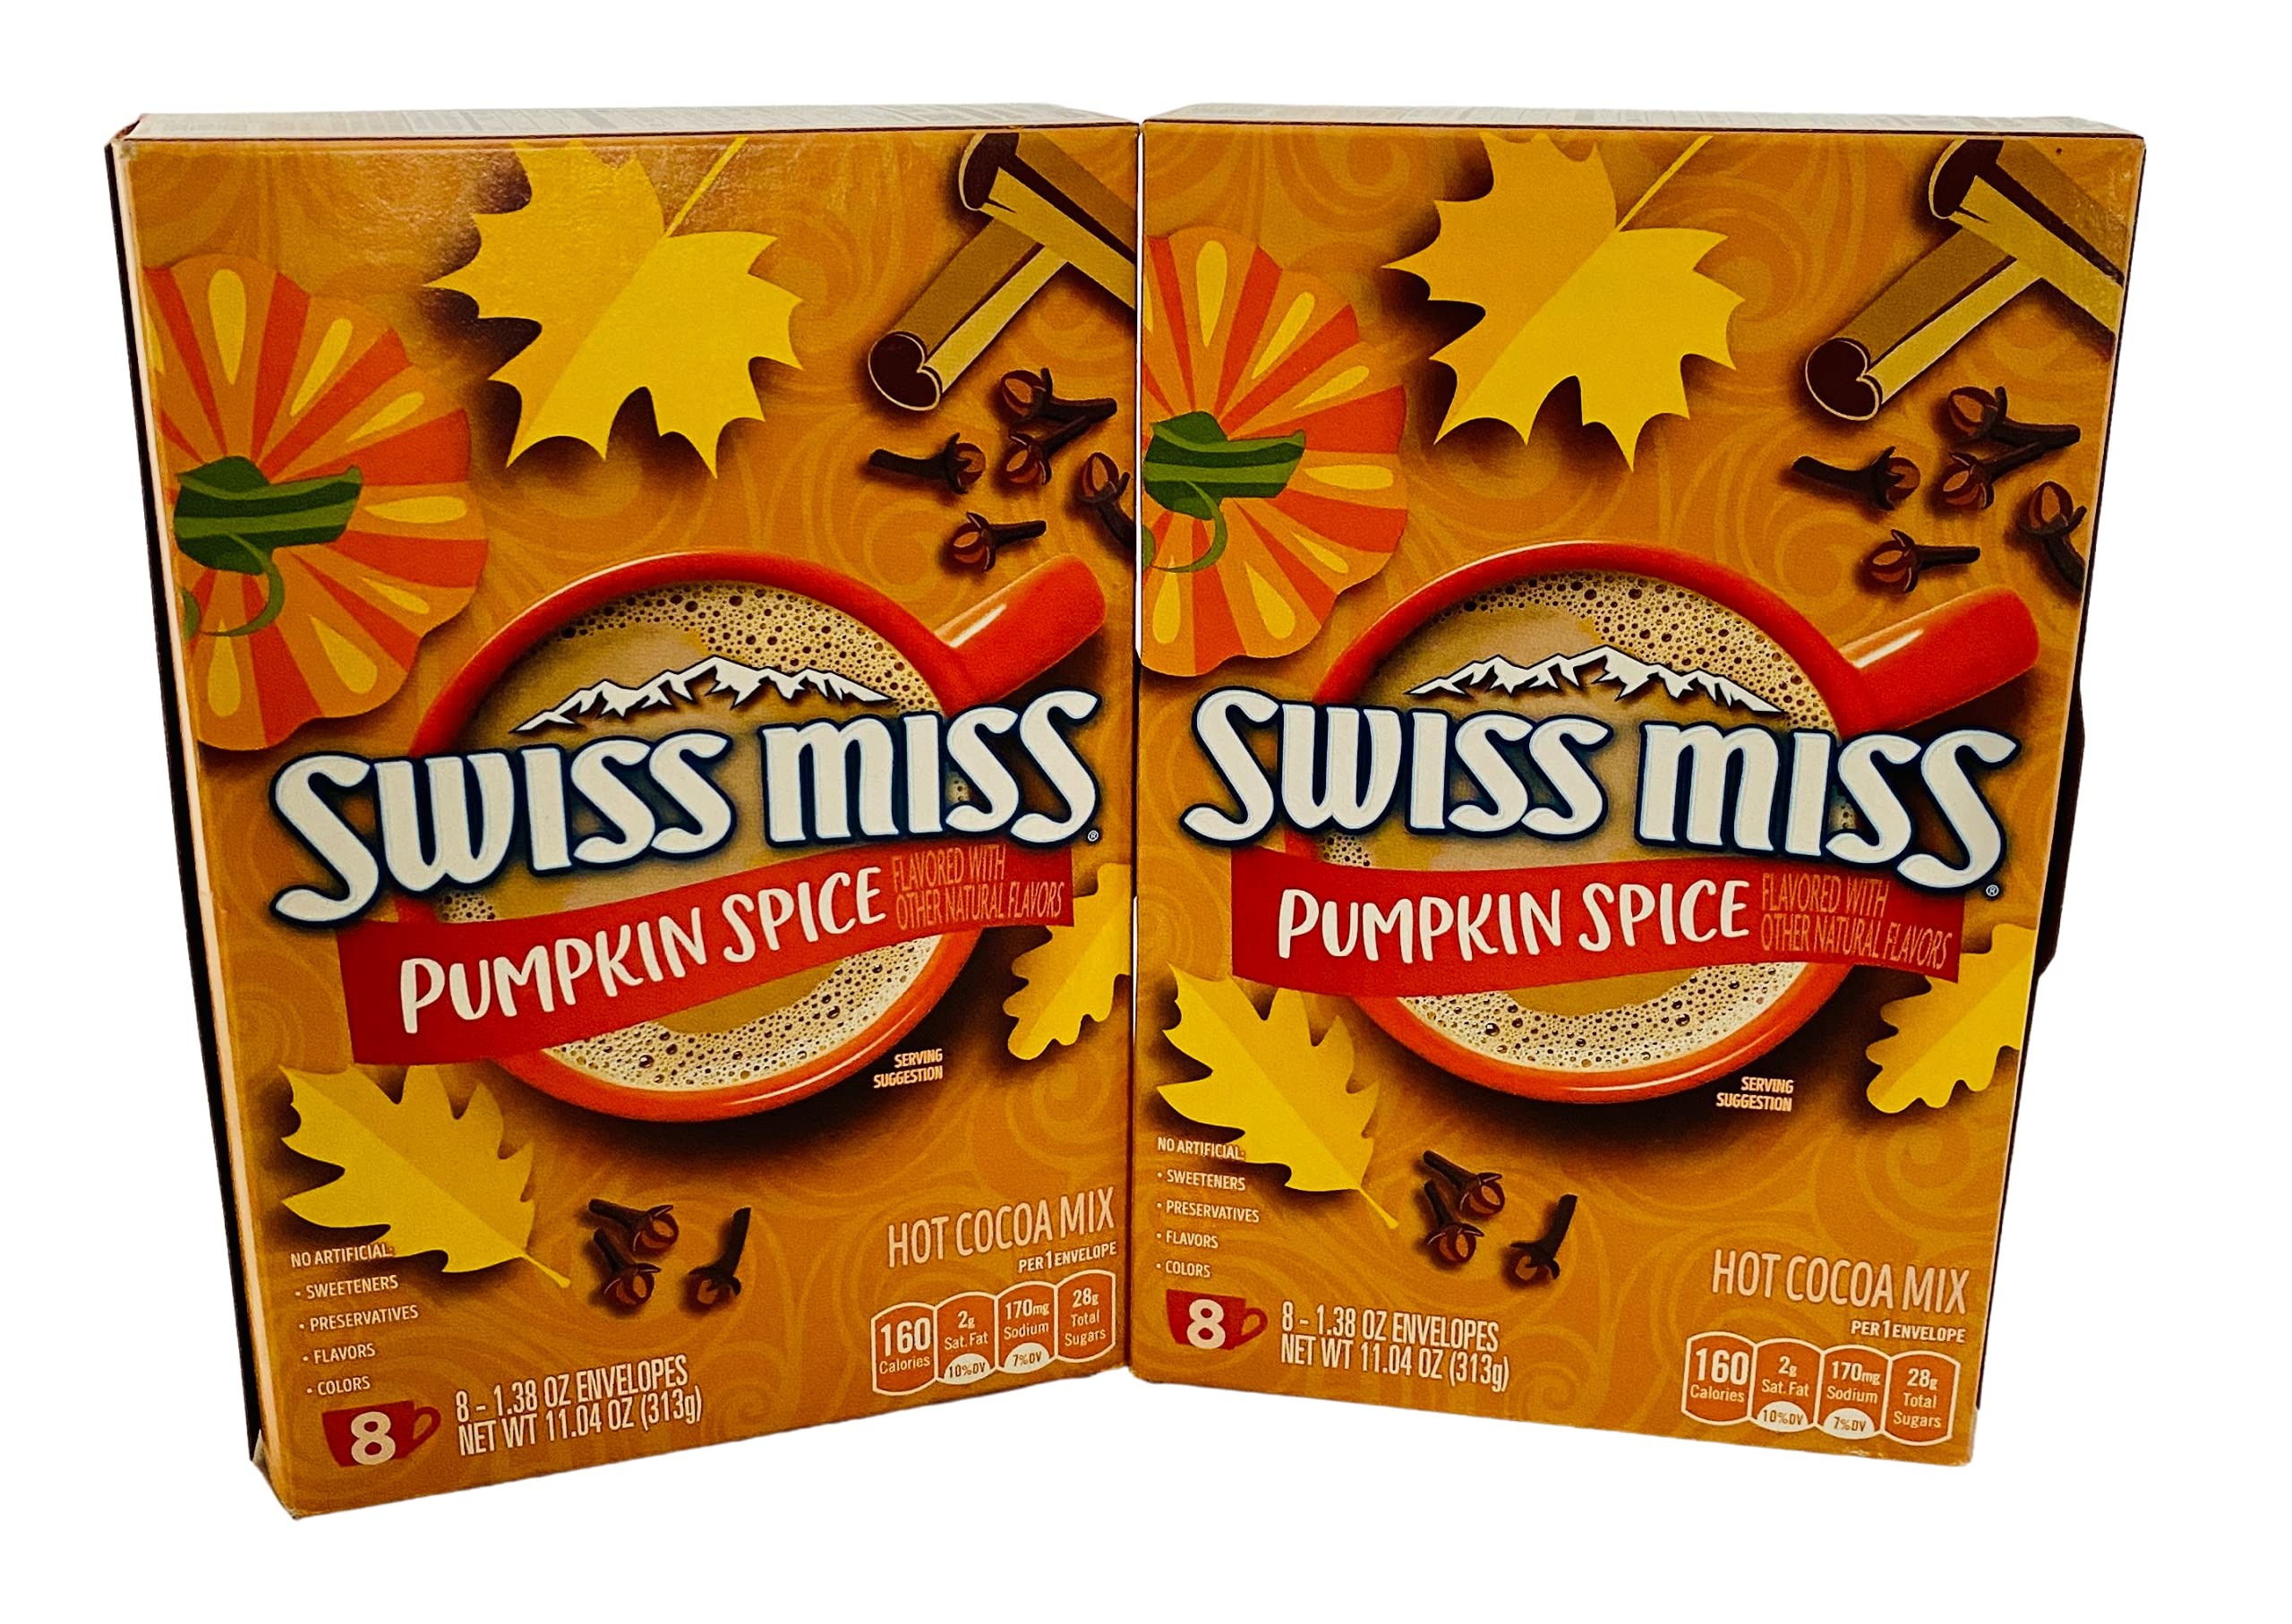
Item Name: Swiss Miss Limited Edition Flavor Pumpkin Spice Hot Cocoa Mix 2 Boxes (8 Ct Each) 16 1.38 Oz Envelopes
Product Description: Swiss Miss Pumpkin
Value: 16.0
Unit: Count

Price: 3.29